Criminology

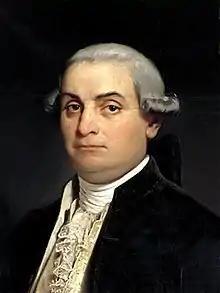
Cesare Beccaria

Criminology (from Latin , 'accusation', and Ancient Greek , "-logia", from λόγος "logos", 'word, reason') is the interdisciplinary study of crime and deviant behaviour. Criminology is a multidisciplinary field in both the behavioural and social sciences, which draws primarily upon the research of sociologists, political scientists, economists, legal sociologists, psychologists, philosophers, psychiatrists, social workers, biologists, social anthropologists, scholars of law and jurisprudence, as well as the processes that define administration of justice and the criminal justice system.